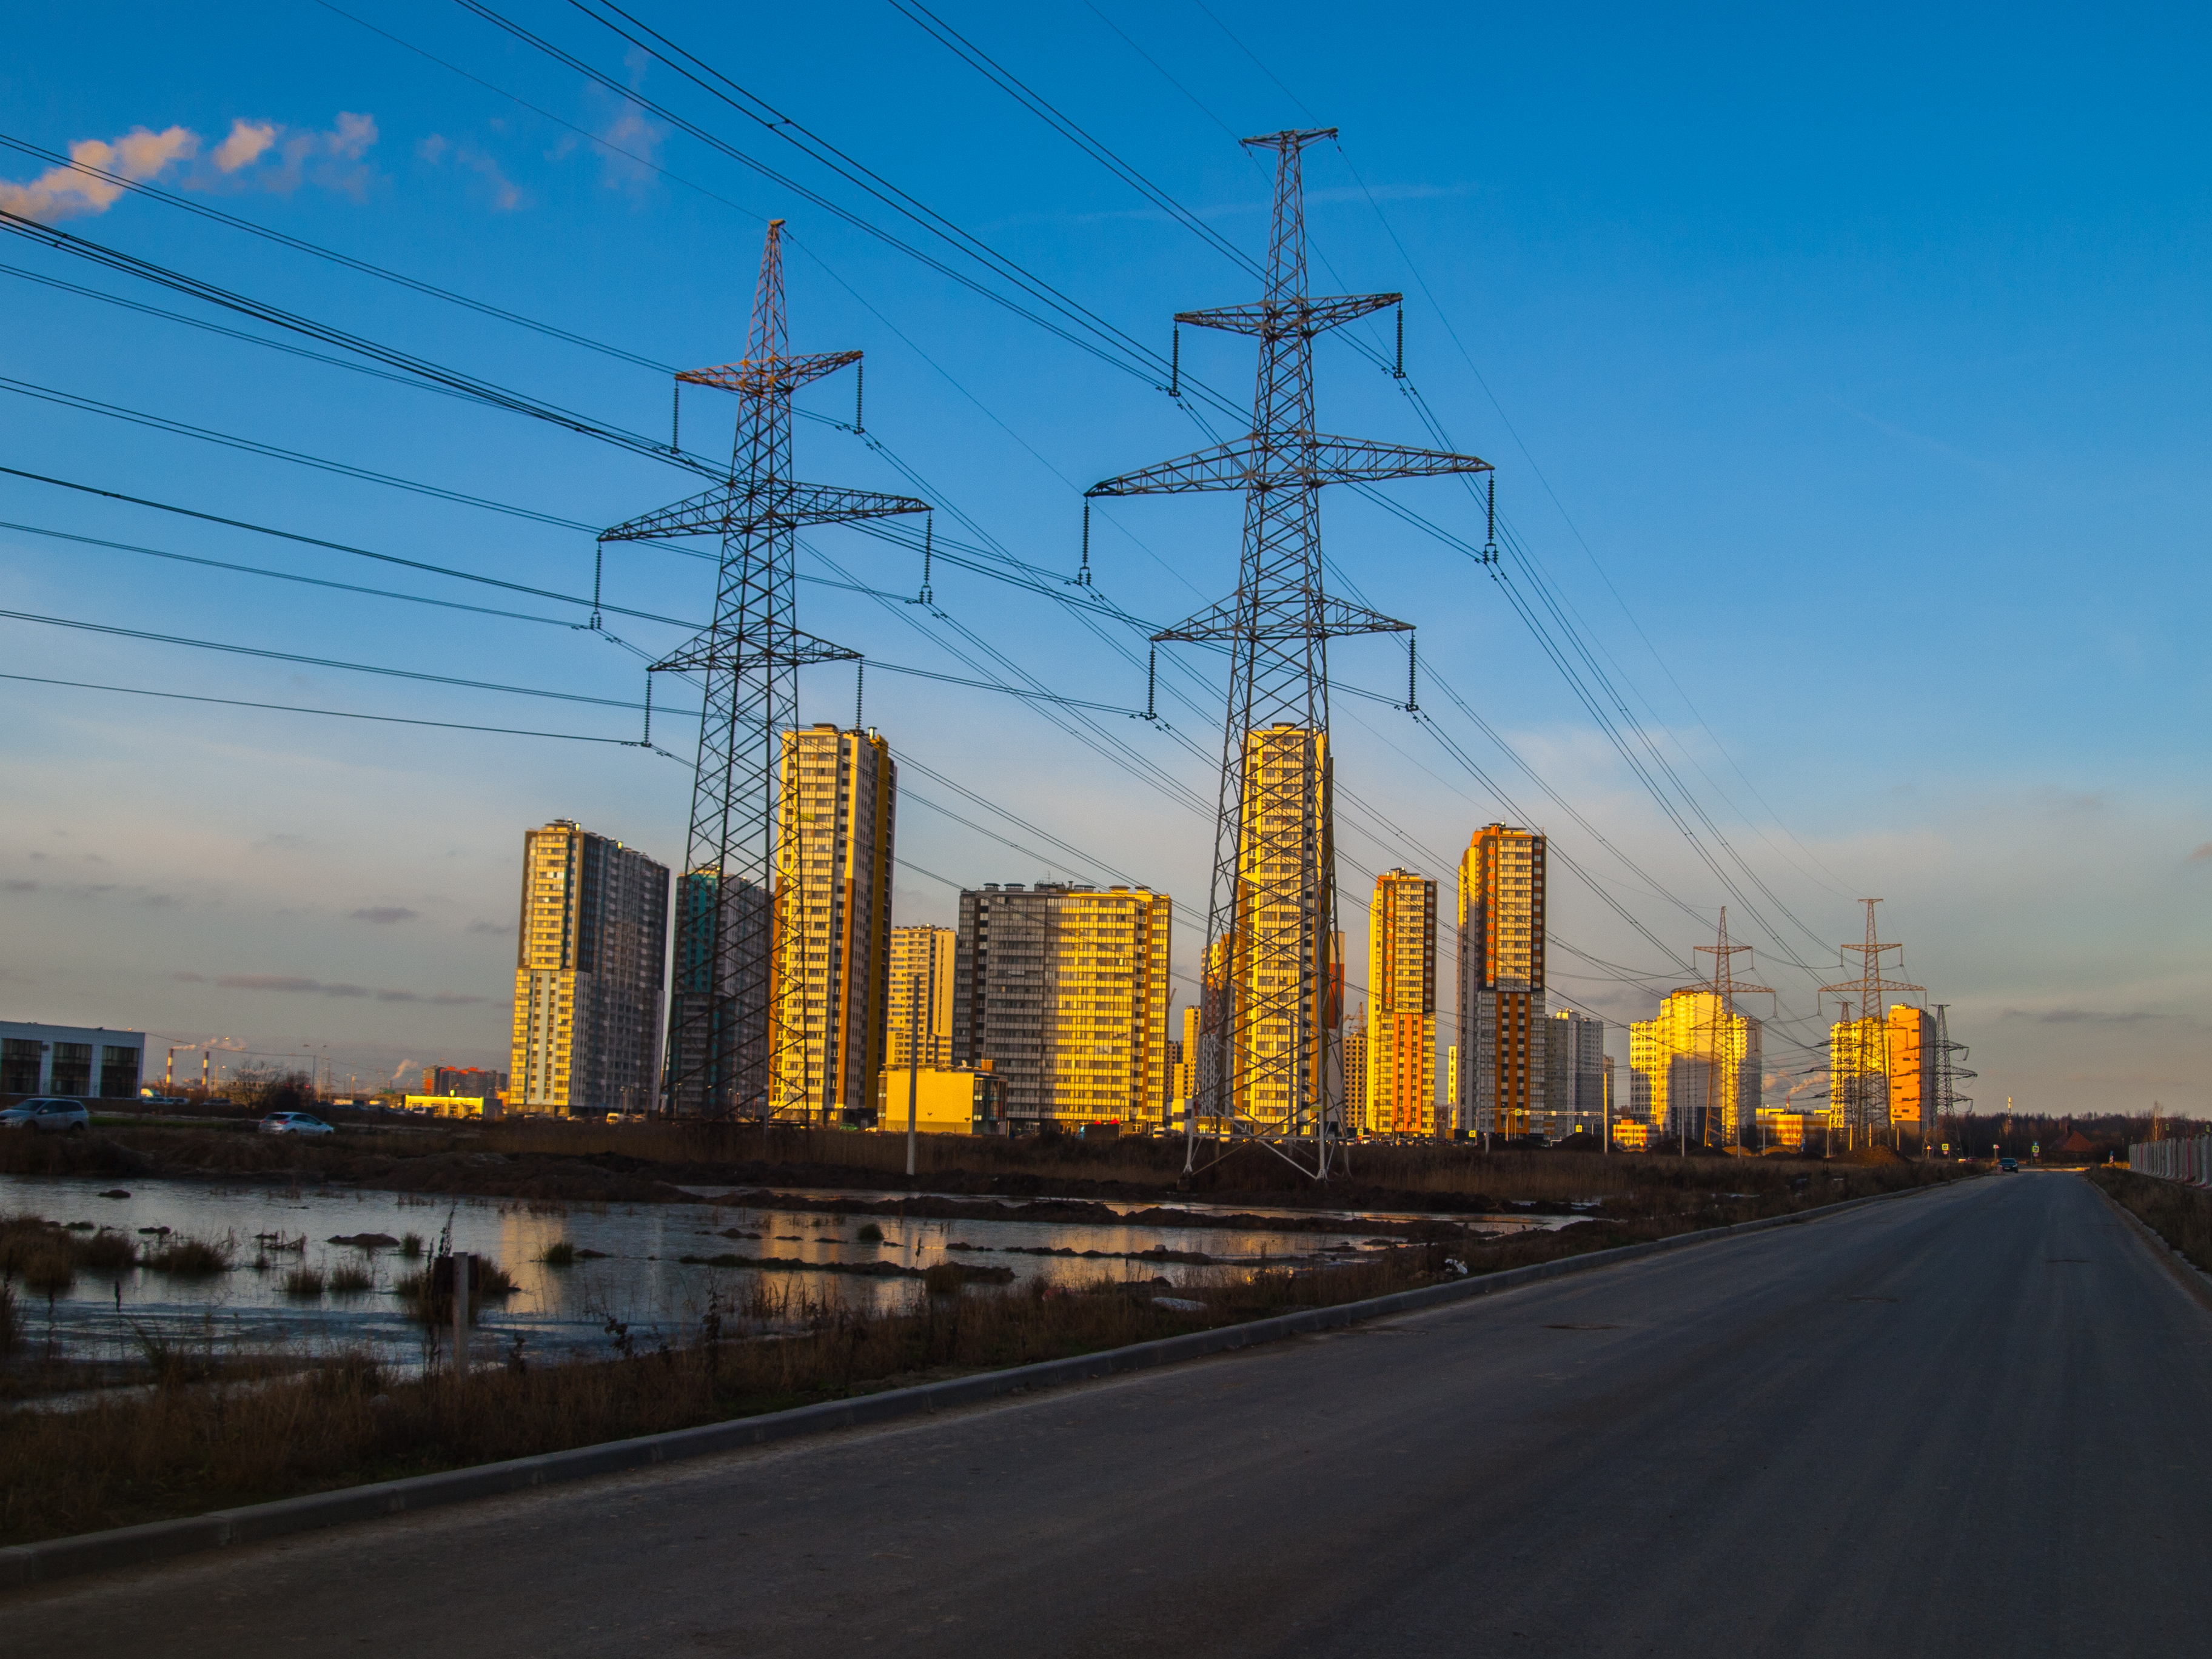
images, sky, building, cloud, skyscraper, overhead power line, tower, infrastructure, electricity, dusk, road surface, tower block, line, transmission tower, horizon, electrical supply, asphalt, gas, city, cityscape, afterglow, metropolis, public utility, urban design, condominium, road, wire, tree, evening, downtown, electrical wiring, highway, night, landscape, suburb, street, freeway, skyline, mixed use, electrical network, lane, cable, steel, metal